Agustín Conde

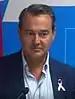
Conde in 2013

Agustín Conde Bajén (born 7 June 1965) is a Spanish politician. He has been a member of the Congress of Deputies since 2023, having previously served from 2011 to 2015. From 1999 to 2011, was a member of the Senate. From 2016 to 2018, he served as Secretary of State for Defence. From 1995 to 1999, he served as mayor of Toledo.